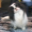
Label: dog